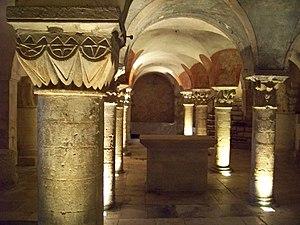
Crypte de la cathédrale Notre-Dame, Bayeux, Normandie, FranceFrançais